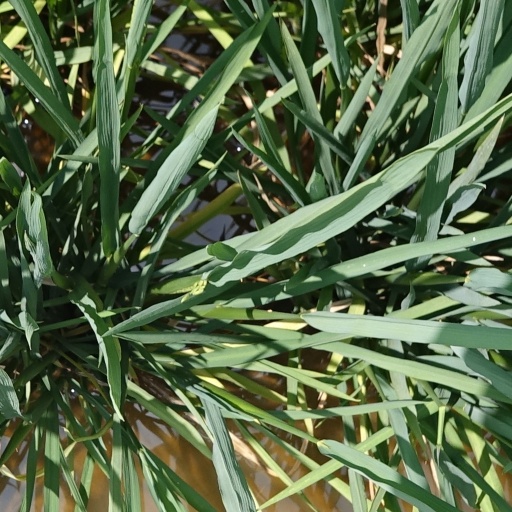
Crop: rice